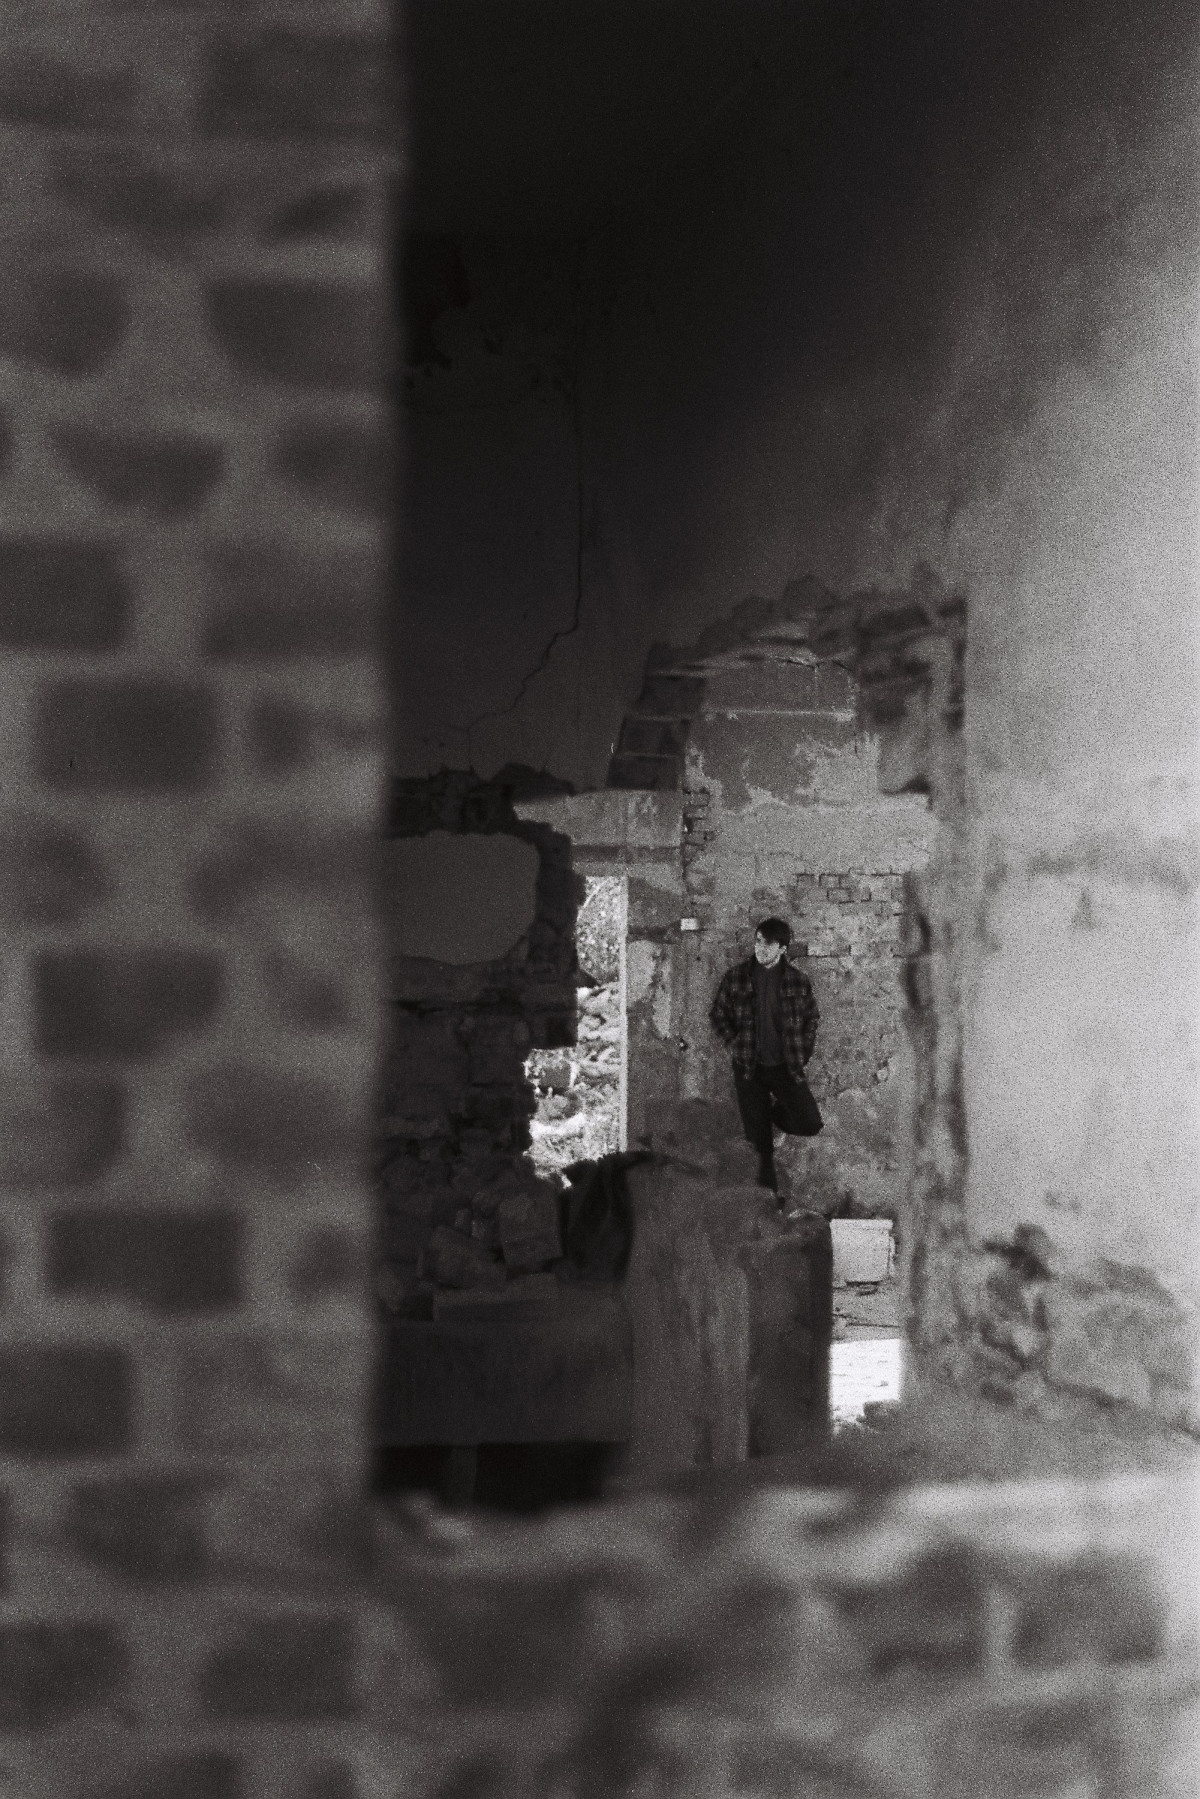
Tags: black and white, wall, shadow, darkness, temple, photograph, image, shape